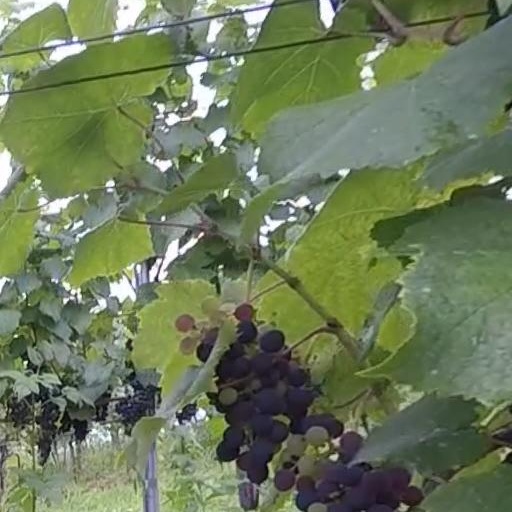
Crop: grape